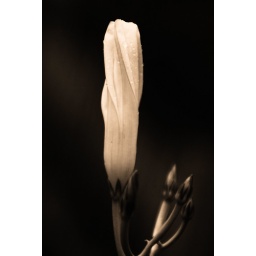
This was found wrapped around a black iron fence after a nice morning rain.